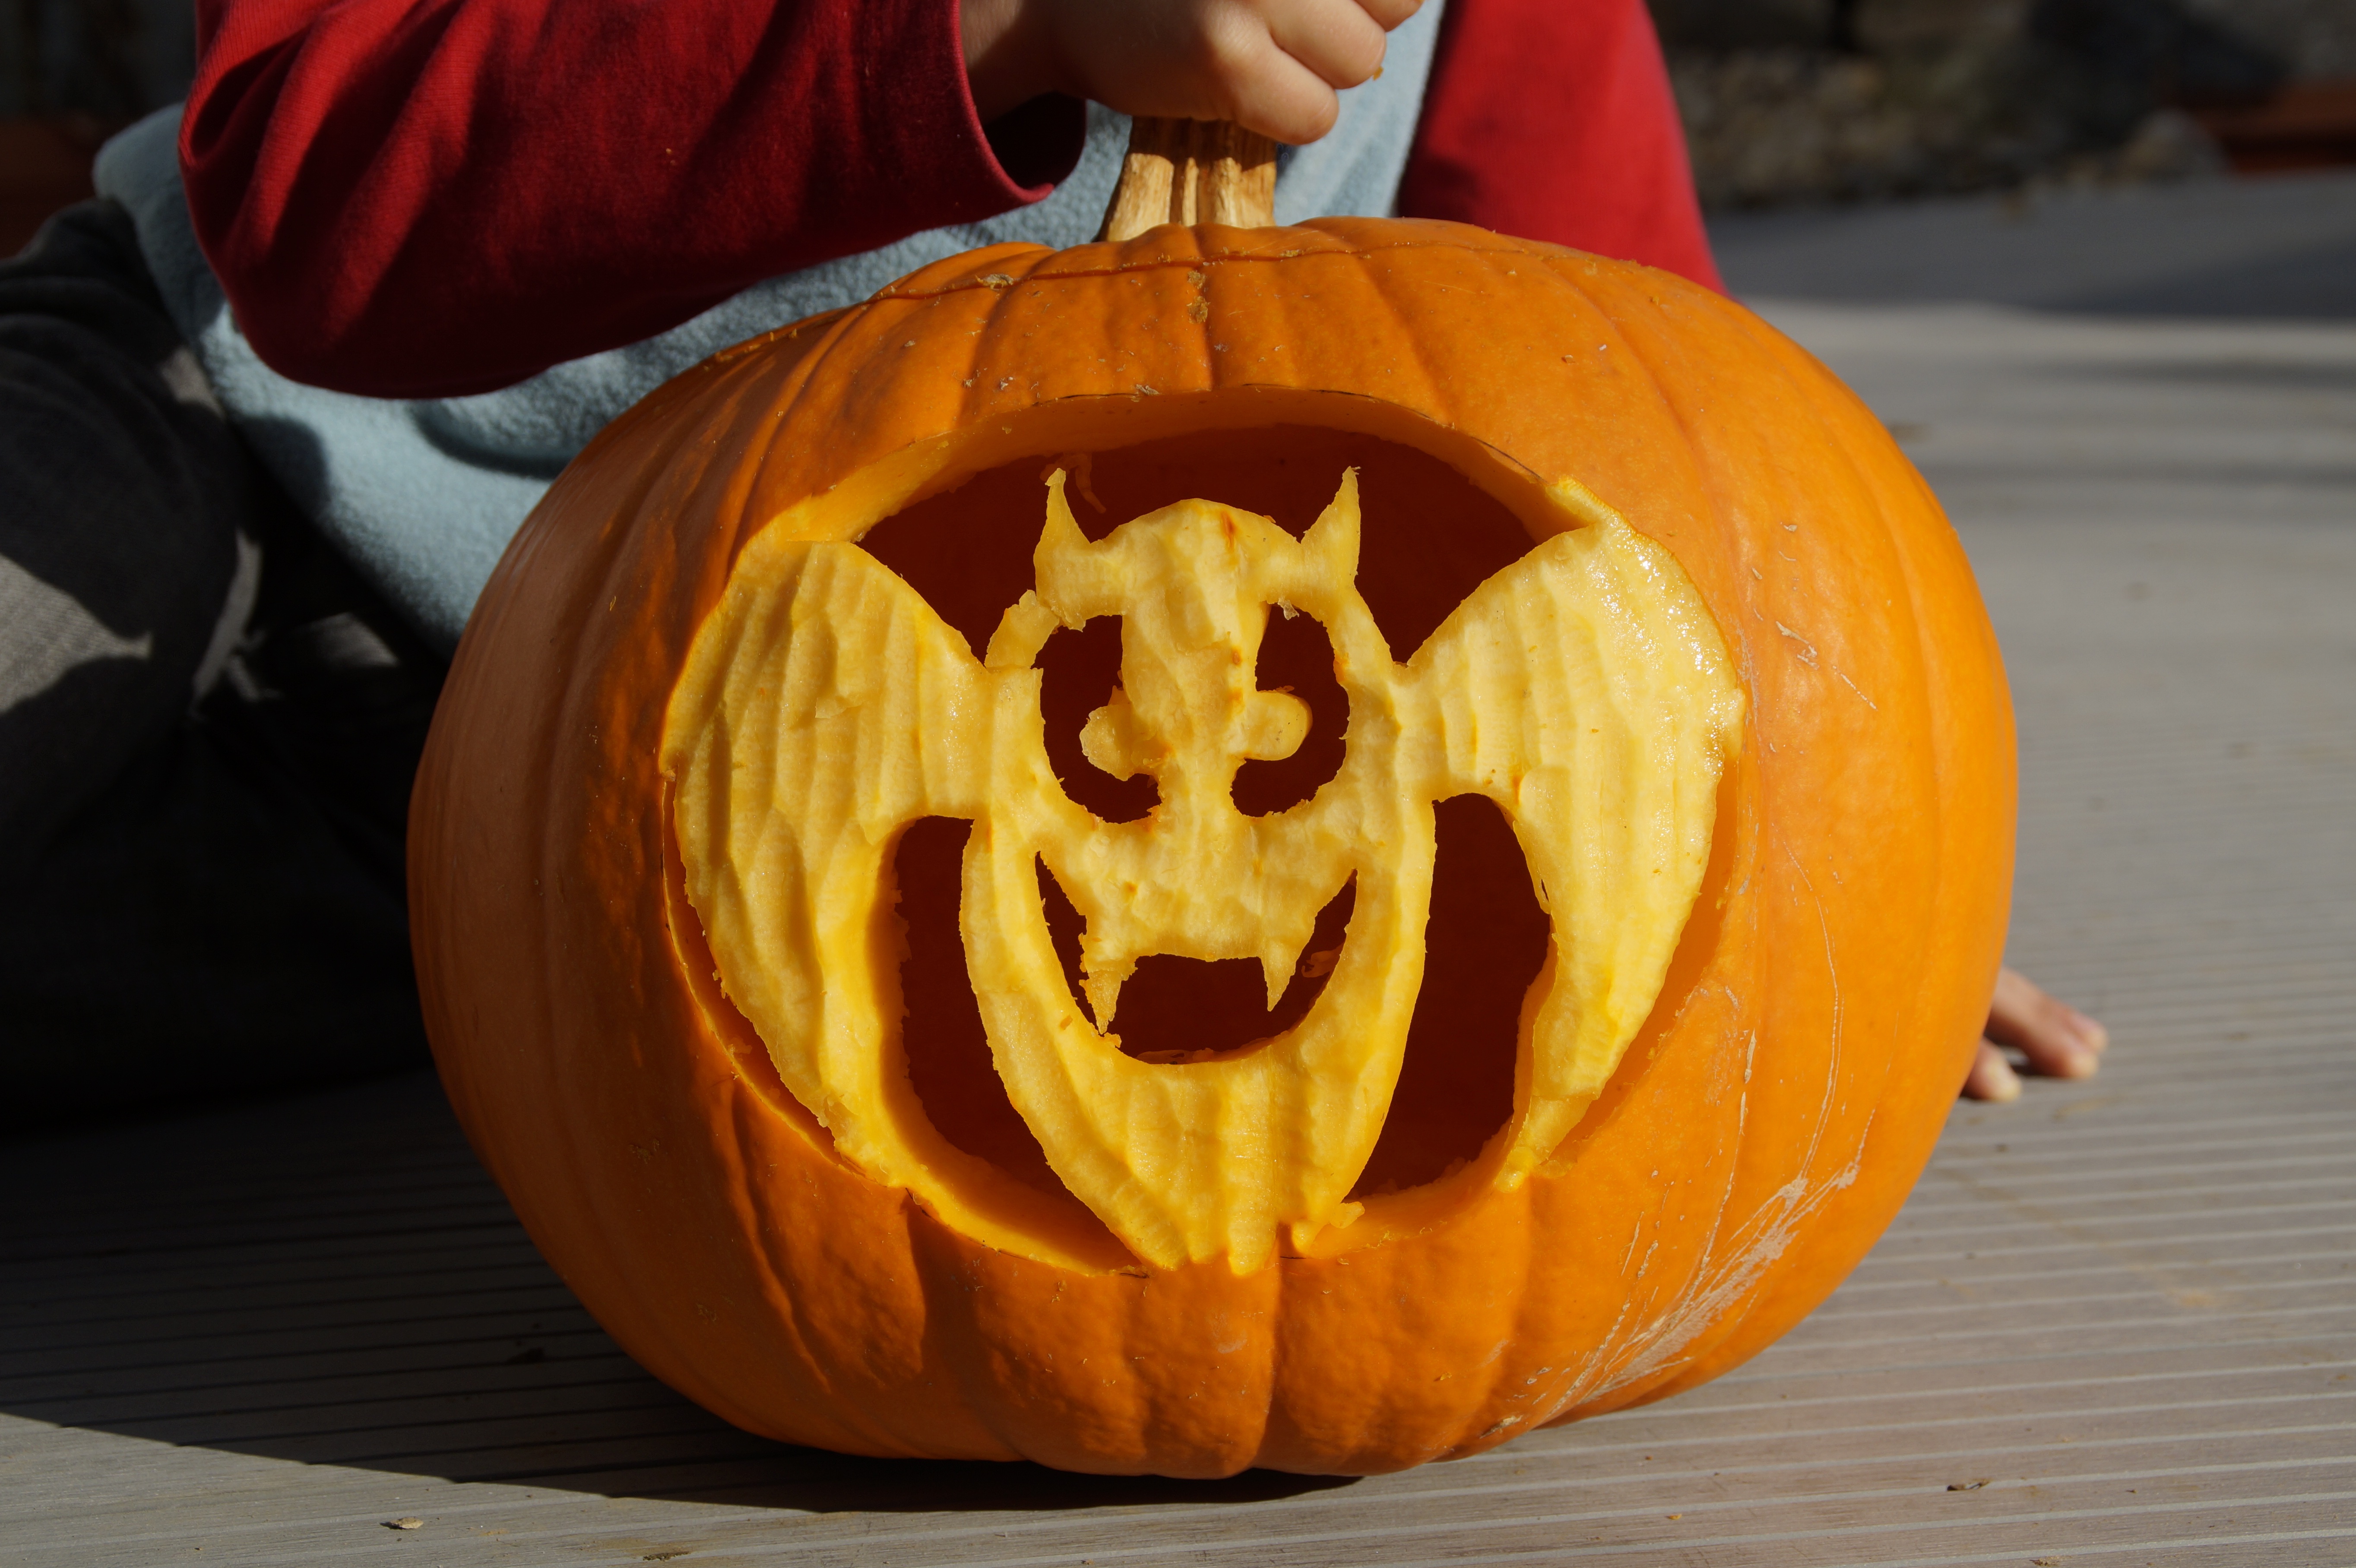
autumn, pumpkin, halloween, holiday, jack o lantern, art, children, fun, carved, calabaza, carving, bat, november, october, pumpkin ghost, artfully, trick or treat, man made object, winter squash